Dusky hopping mouse

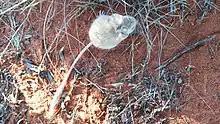
Sub-adult dusky hopping mouse ("Notomys fuscus"). Photo: Katherine Moseby.

The species historically inhabited large areas of central Australia, south-west Queensland, and far west South Australia, and Western Australia. Sub-fossil specimens were found in far-south South Australia, near the Flinders Ranges. Populations were recorded in the Northern Territory, however have not been observed since 1939. It is highly likely to have occurred in western New South Wales. Distribution has shown a marked decline of more than 90% since the arrival of Europeans, with populations now patchy and highly fragmented. It is currently thought to be restricted to the Cobblers Sandhills and Strzelecki Desert in north-east South Australia, south-west Queensland and far north-west New South Wales. The species was presumed to be extinct in New South Wales, before being re-discovered in Sturt National Park in 2003. Since then, a number of sightings have been recorded near Broken Hill, New South Wales.